St. Bridget Church

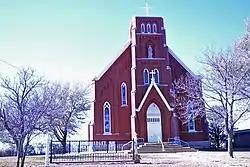

The St. Bridget Church is a church in Axtell, Kansas, United States. It was added to the National Register of Historic Places in 1996. The church was closed in 1967 by the Archdiocese of Kansas City, and in 1972 the building was transferred to the St. Bridget Historical Society to prevent its demolition.